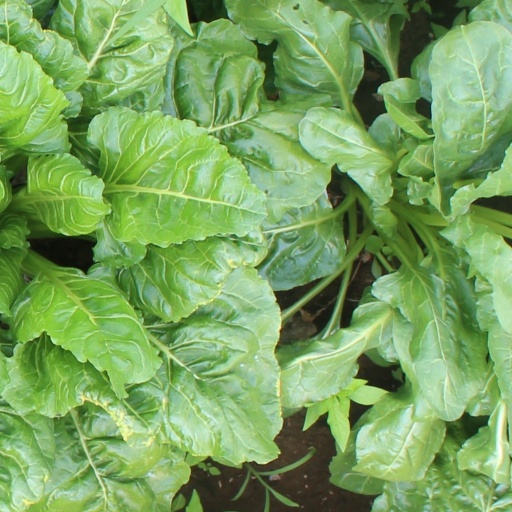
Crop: sugar beet